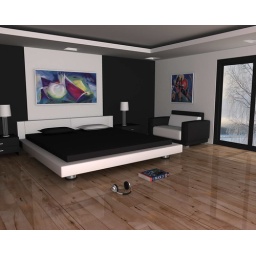
bedroom with black &amp;amp; white interior colours..at evening. its in 3d max...made by me..